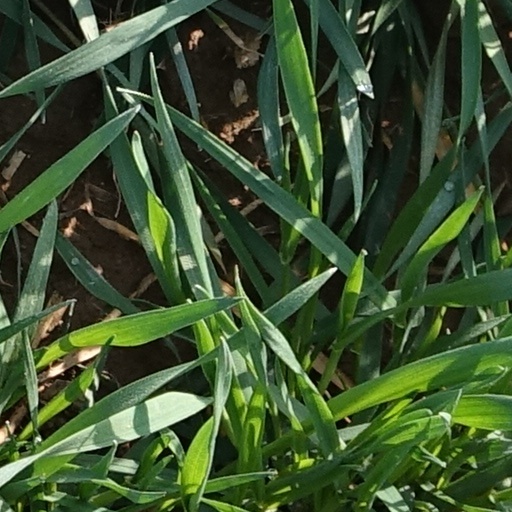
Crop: wheat